Economy of Scotland

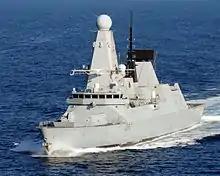
HMS "Daring". Although diminished from its early 20th-century heights, Glasgow remains the hub of the UK's shipbuilding industry.

A very small proportion of Scotland's total land mass is classified as arable – circa 10% based on Scottish Government figures. Barley, wheat and potatoes are grown in eastern parts of Scotland such as Aberdeenshire, Moray, Highland, Fife and the Scottish Borders. The Tayside and Angus area is a centre of production of soft fruits such as strawberries, raspberries and loganberries, owing to the climate. Sheep-raising is important in the less arable mountainous regions, such as the northwest of Scotland, which are used for rough grazing, due to its geographical isolation, poor climate and acidic soils. Parts of the east of Scotland (areas such as Aberdeenshire, Fife and Angus) are major centres of cereal production and general cropping. In such areas, the land is generally flatter, coastal, and the climate less harsh, and more suited to cultivation.